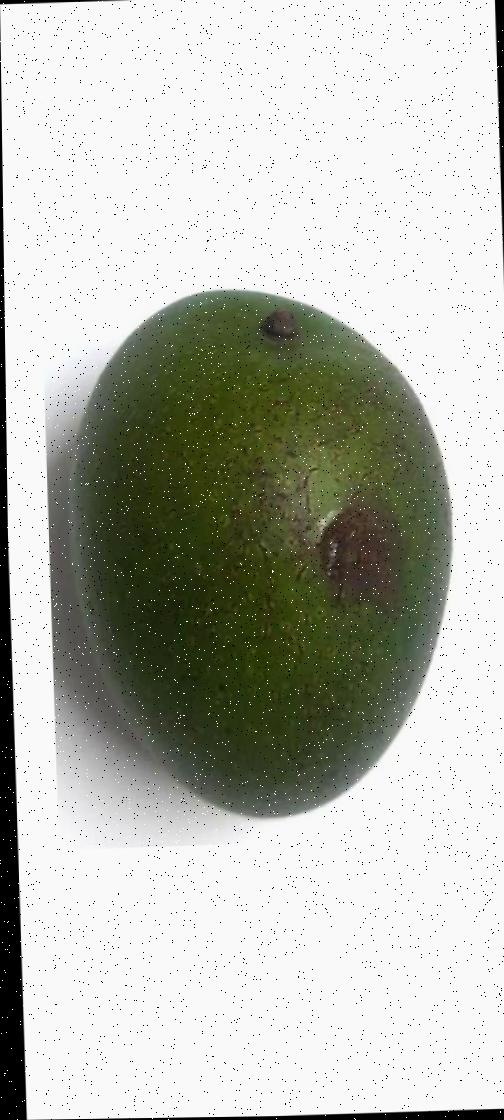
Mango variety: Ashshina Zhinuk